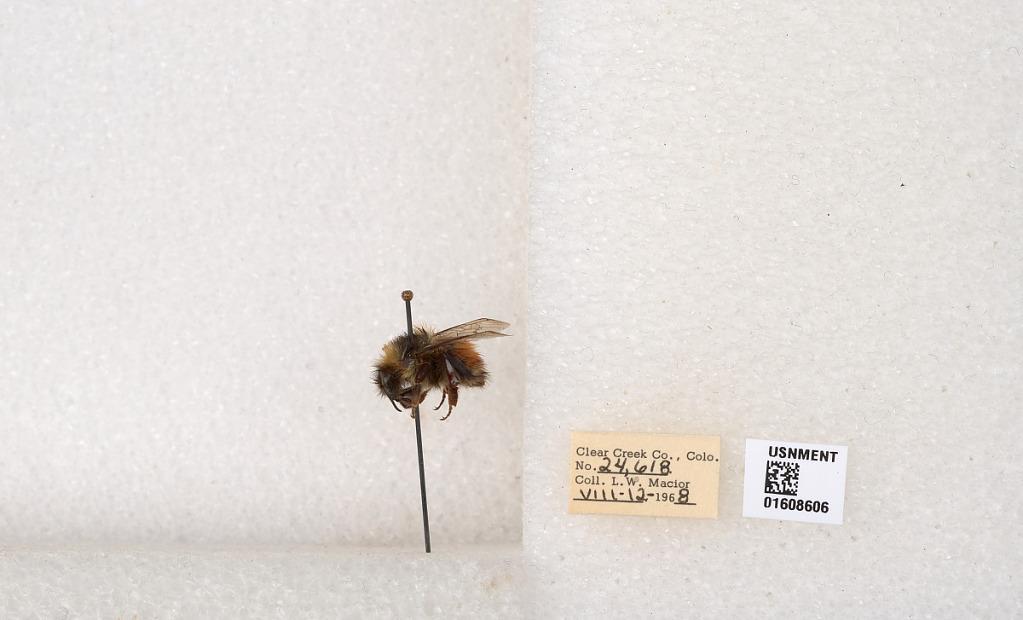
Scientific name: Bombus (Pyrobombus) sylvicola Kirby
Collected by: L. Macior
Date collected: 1968-8-12
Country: United States
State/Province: Colorado
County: Clear Creek
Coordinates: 39.6891, -105.644